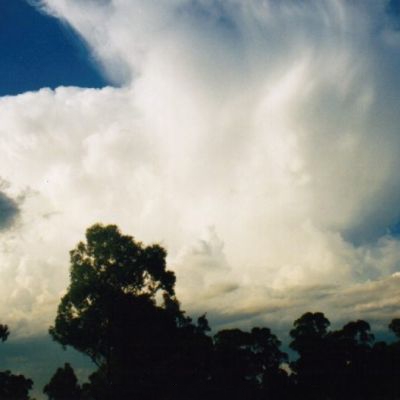
Cloud type: Cumulonimbus (Cb)